Diego Benaglio

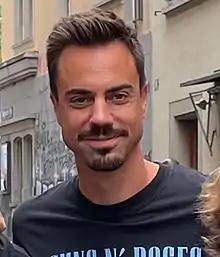
Benaglio in 2021

Diego Orlando Benaglio (born 8 September 1983) is a Swiss former professional footballer who played as a goalkeeper.